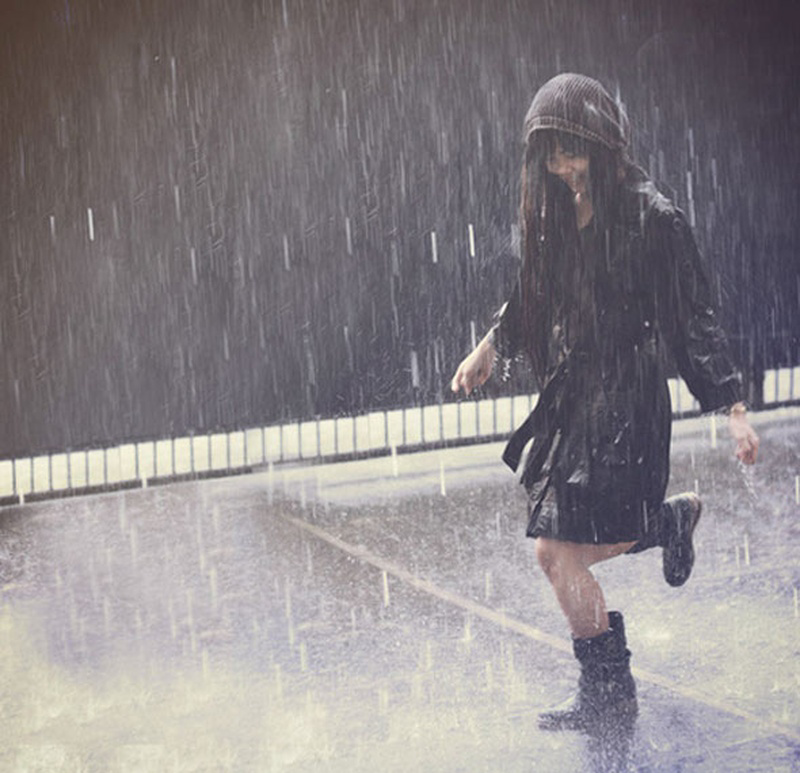
Weather: rain or strom